Suomalaisen Sana-Lugun Coetus

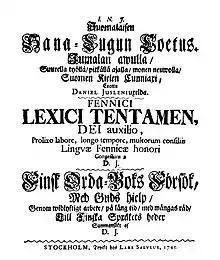
"Suomalaisen Sana-Lugun Coetus"

Suomalaisen Sana-Lugun Coetus (1745) by Daniel Juslenius was the first comprehensive dictionary of the Finnish language. It contains about 16 000 words of the Finnish language, at the end of which is a Swedish list of words. The dictionary contains a lot of artificial neologisms from the 18th century.